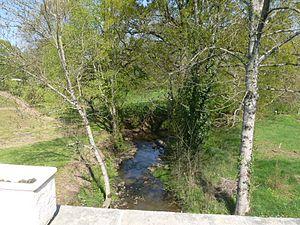
La Blourde à Oradour-Fanais, Charente, France
Oradour-Fanais est une commune française, située dans le département de la Charente.
La Blourde est une rivière française des départements de la Charente et de la Vienne, dans la région Nouvelle-Aquitaine, affluent droit de la Vienne, donc un sous-affluent de la Loire.